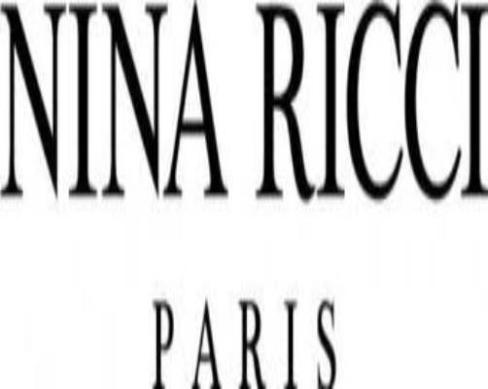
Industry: Clothes